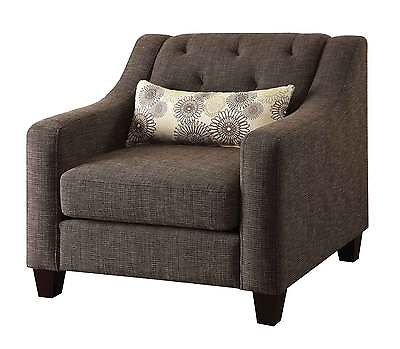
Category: sofa